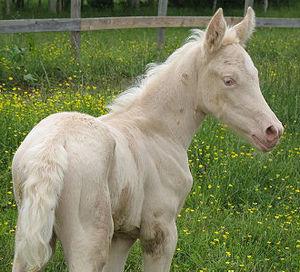
Une pouliche de robe crème
Le gène Crème est un gène de dilution de la robe du cheval, assez rare. Il est connu pour donner des robes à double dilution caractérisées par un pelage et des crins proches du blanc, ainsi que des yeux bleus : les robes cremello, perlino et crème fumé. Ce gène est également responsable des robes à simple dilution : isabelle, palomino, et noir réglisse. Le mécanisme de transmission du gène crème est désormais bien connu, grâce aux études génétiques. Les robes à double dilution sont faciles à sélectionner, deux cremello, perlino ou crème fumé croisés entre eux ne donnant que des sujets eux-mêmes cremello, perlino ou crème fumé.